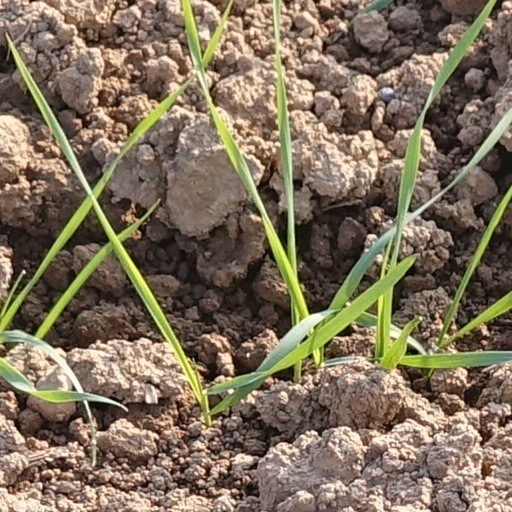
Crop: wheat